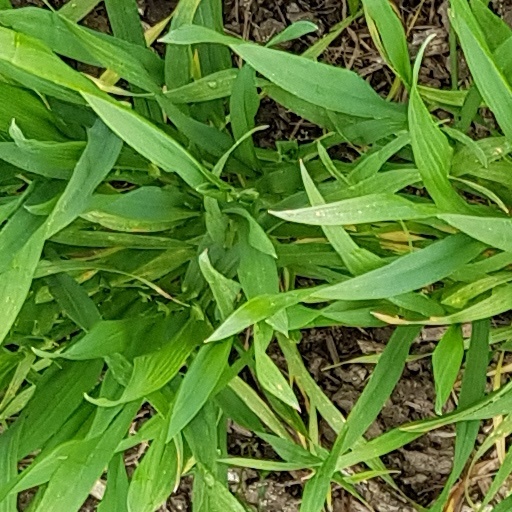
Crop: wheat